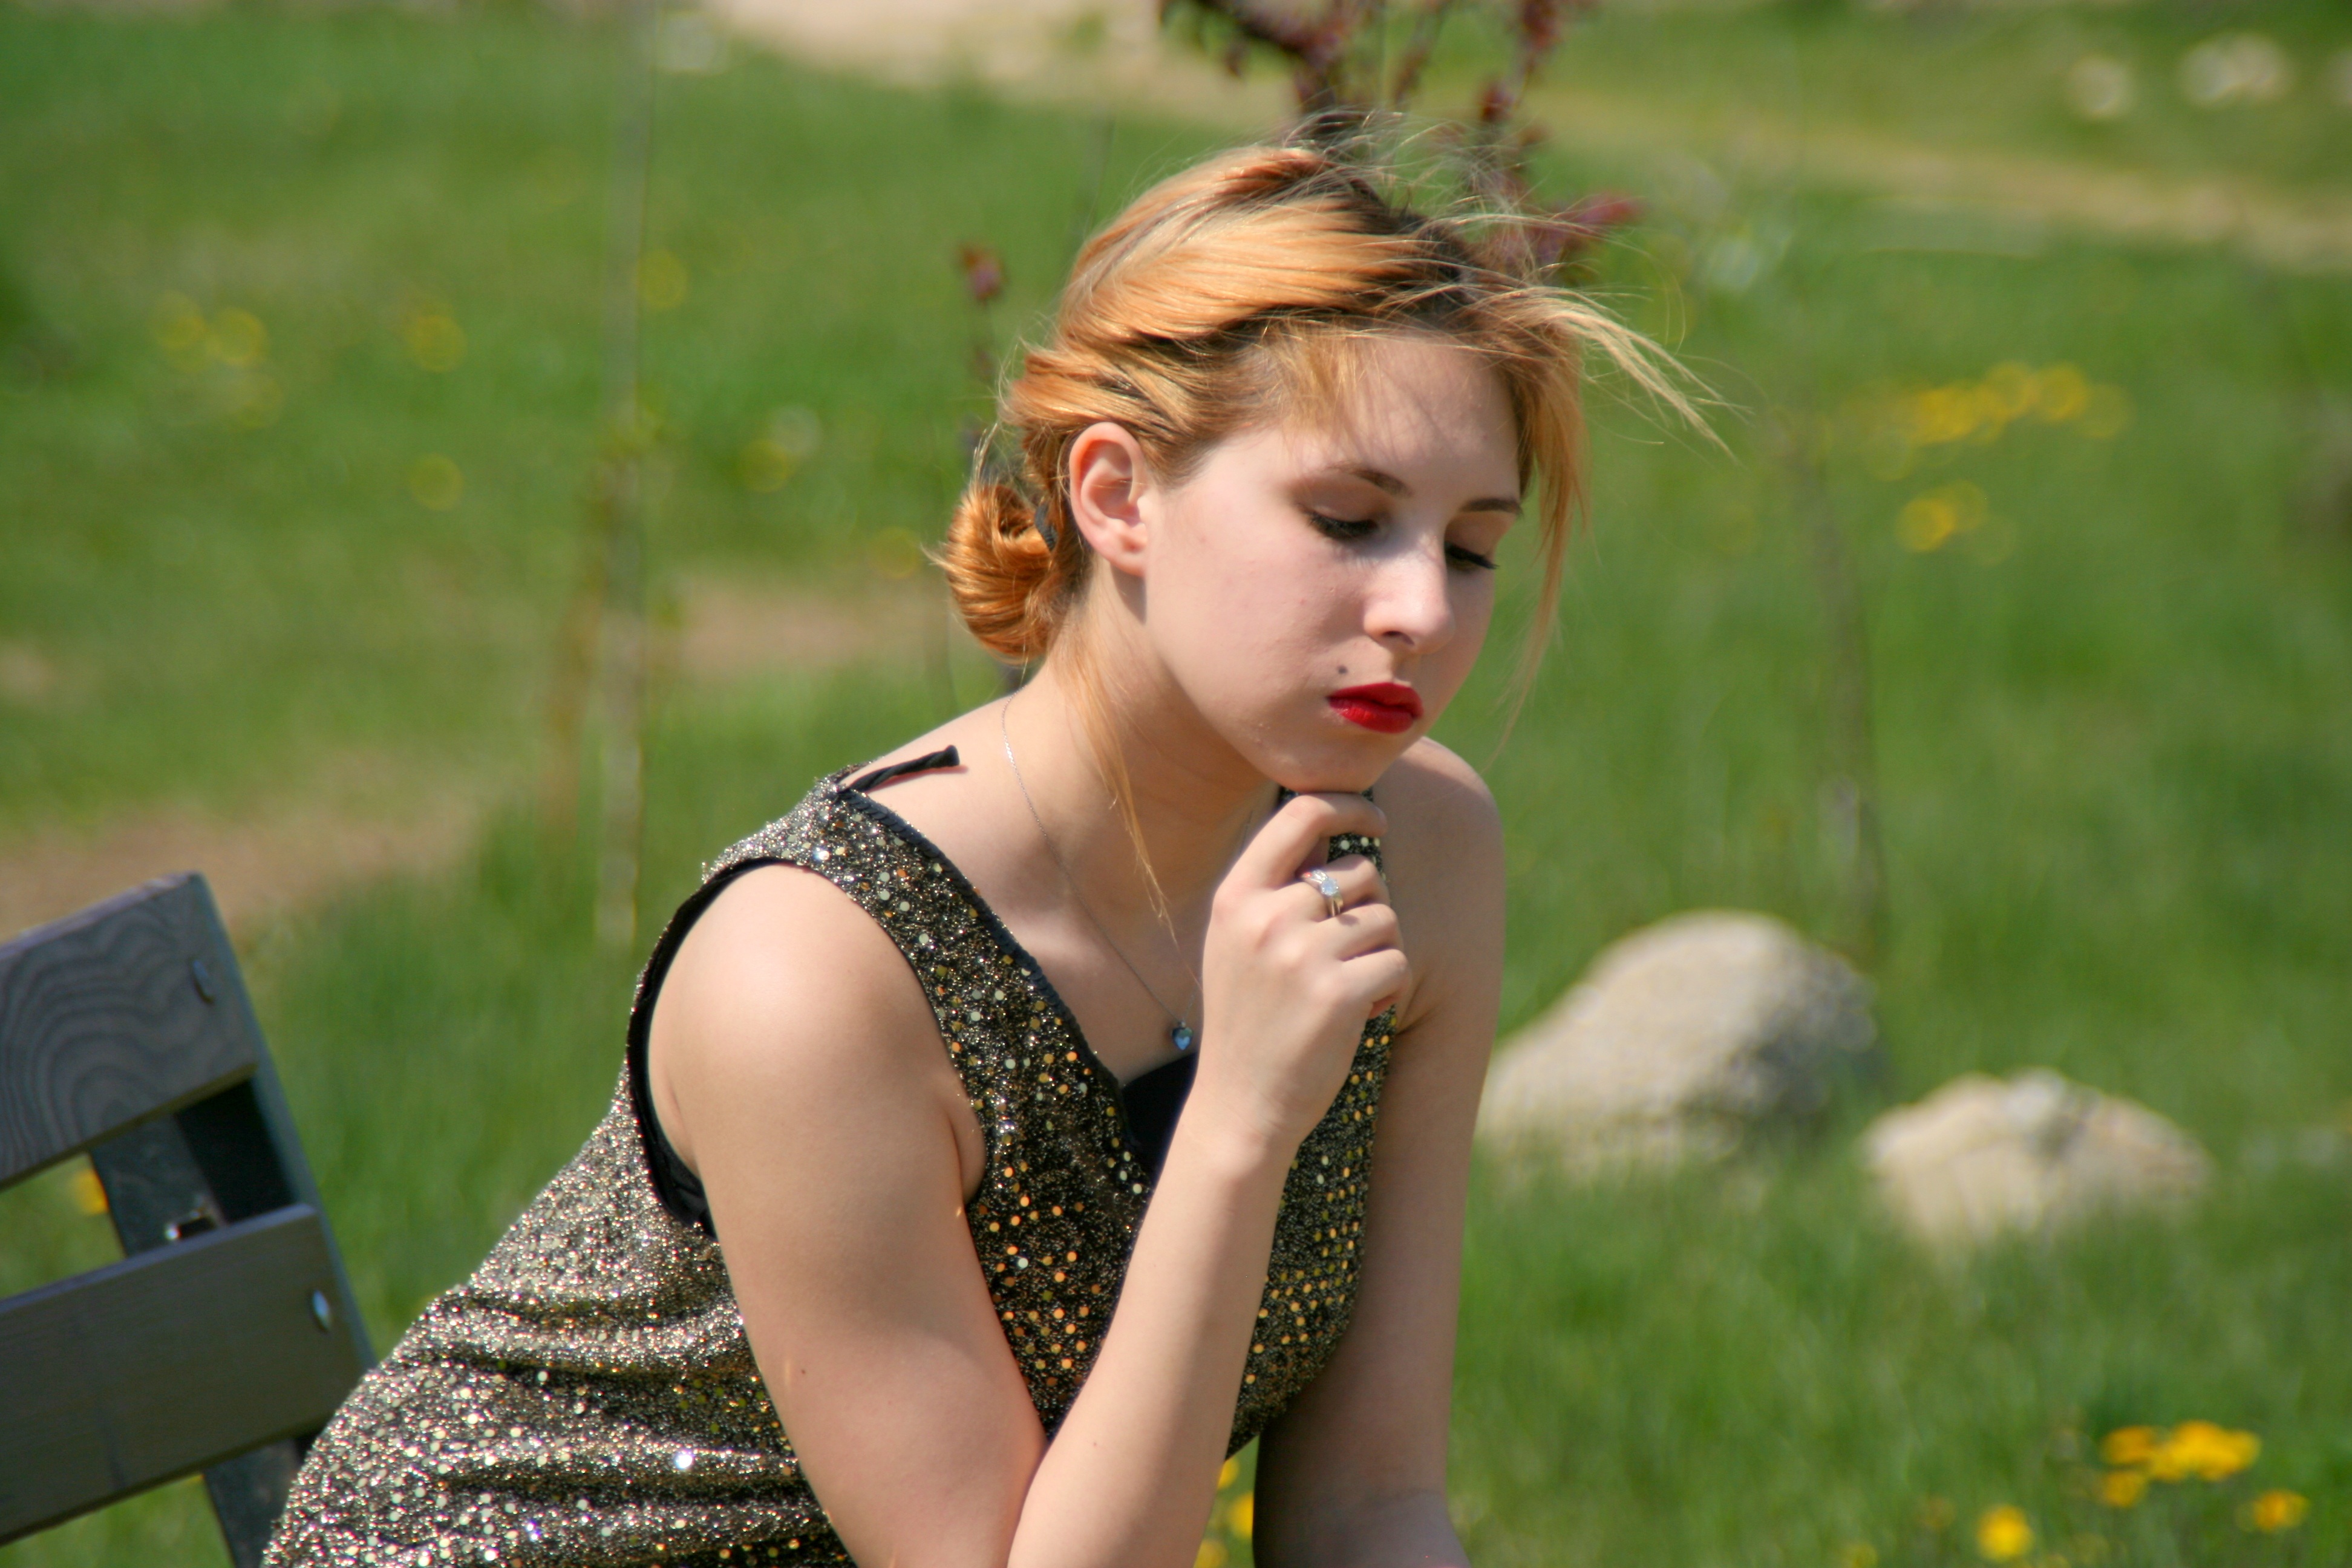
grass, person, girl, woman, hair, photography, vintage, meadow, flower, portrait, model, spring, park, fashion, lady, hairstyle, long hair, bank, dress, eye, photograph, skin, beauty, blond, photo shoot, seduction, portrait photography, art model